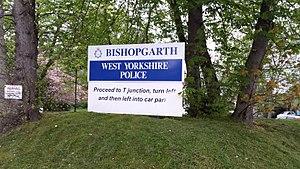
La West Yorkshire Police est la force de police territoriale chargée de surveiller le Yorkshire de l'Ouest en Angleterre. Elle est la quatrième force en importance en Angleterre et au pays de Galles en nombre d'officiers, avec 5 671 agents.